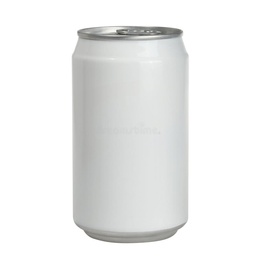
Label: metal